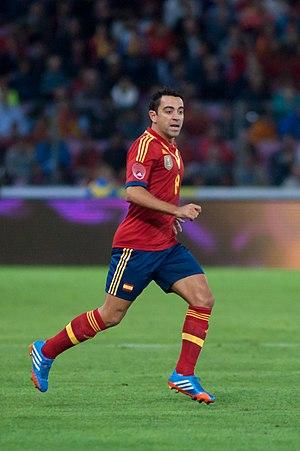
Espagne - Chili, 10 septembre 2013.